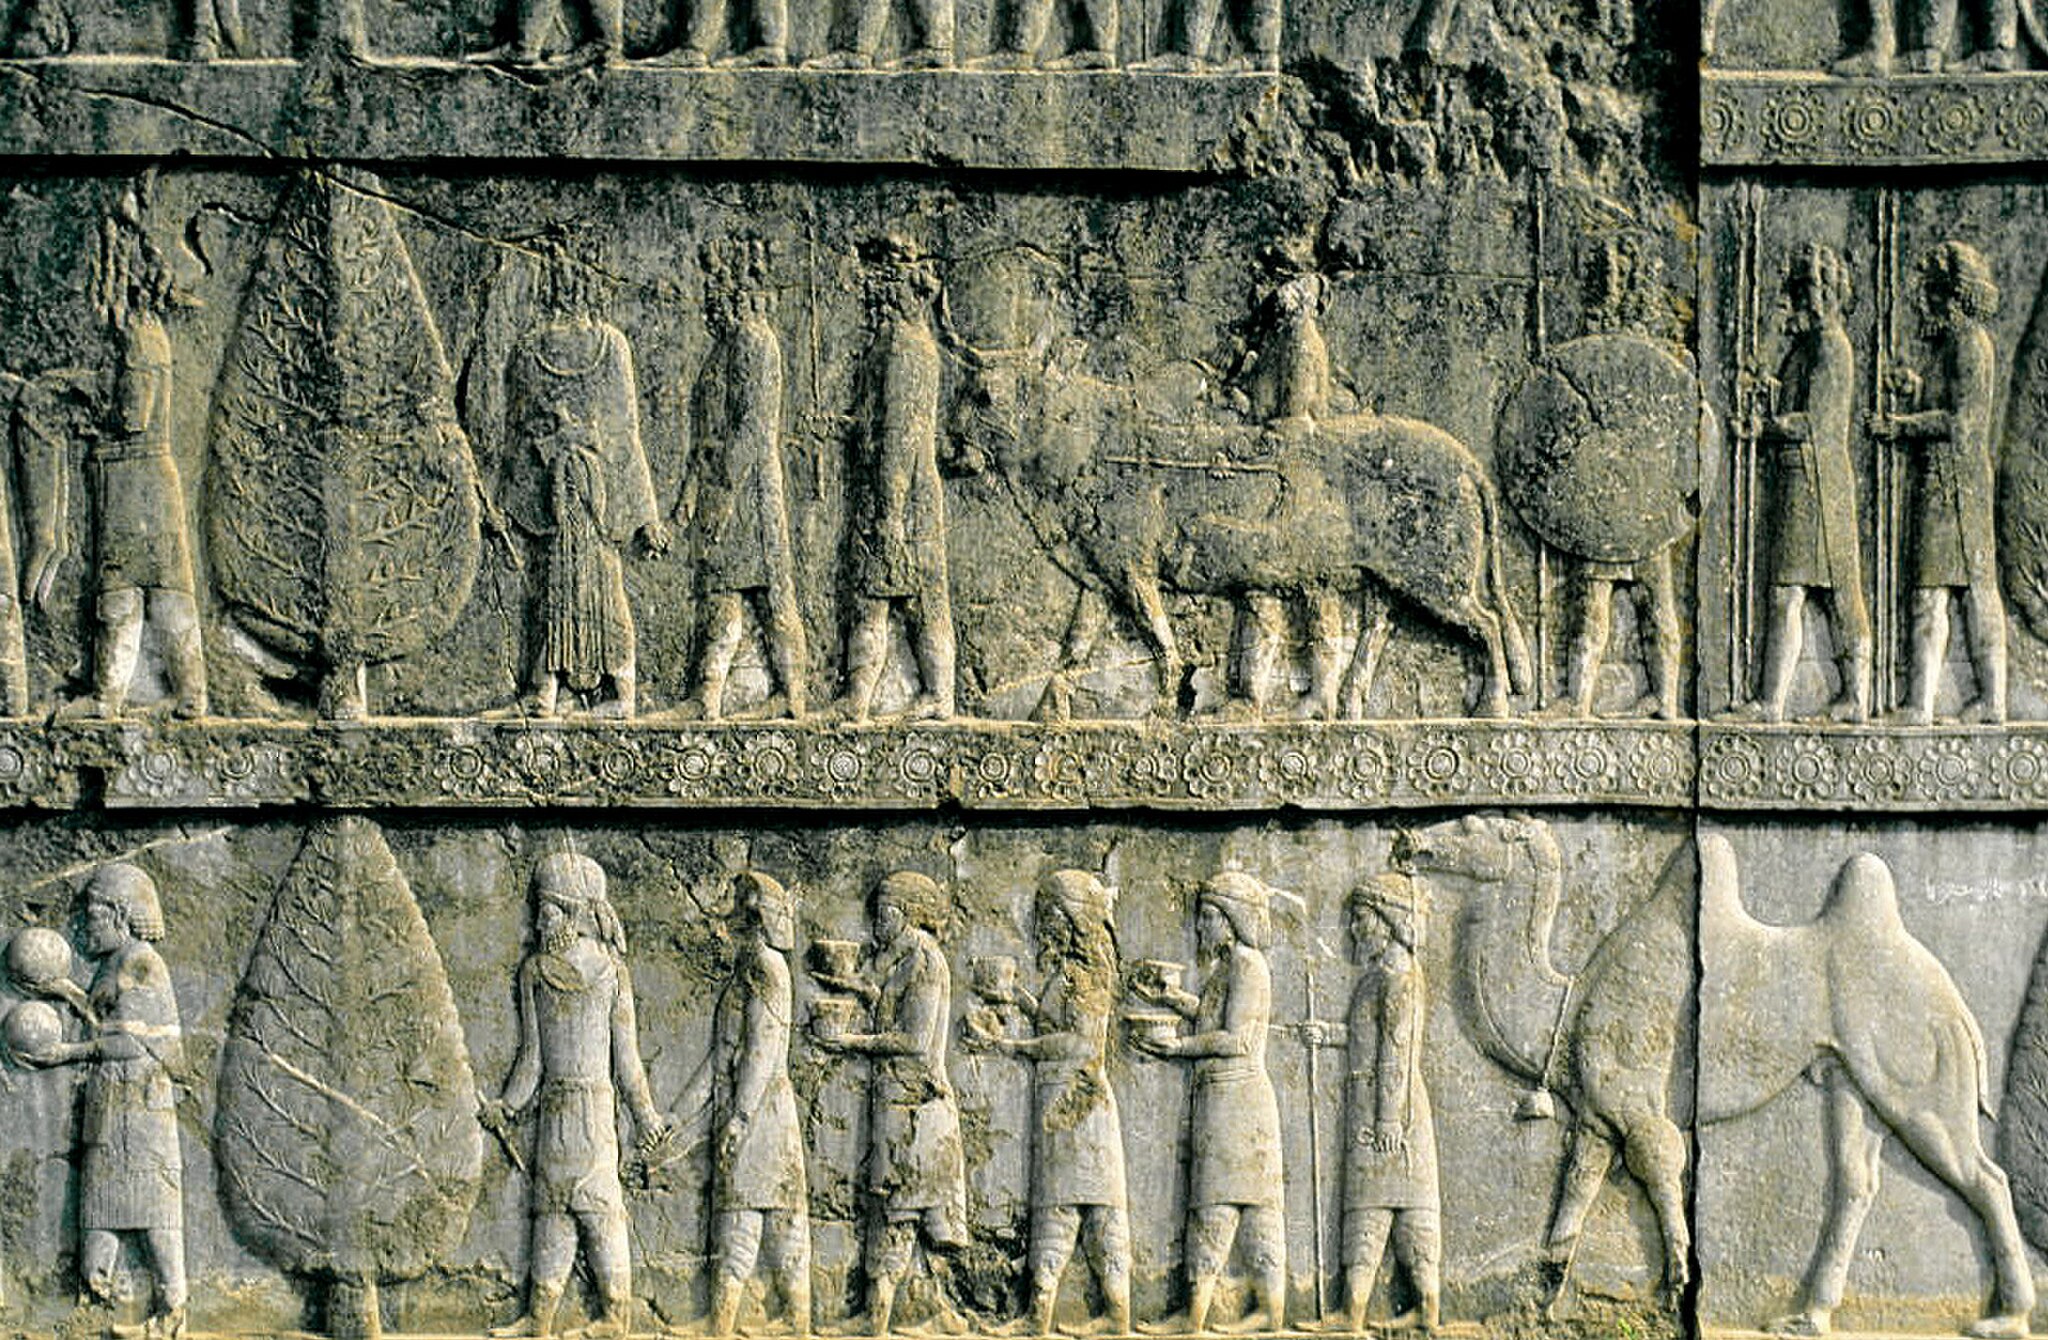
Title: Persépolis (2000) 19
Description: Reliefs of the processions with gifts of the different nations; Persepolis Fars, Iran
Date: 2000-04
Categories: Self-published work, April 2000 in Iran, Photographs by LBM1948, 2000 in Persepolis, Reliefs of gift-bearing delegations, Apadana of Persepolis